Catherine Génisson

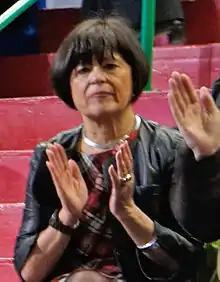
Catherine Génisson French politician and senator

Catherine Génisson (born 22 April 1949) is a French politician of the Socialist Party (PS) who represented the Pas-de-Calais department in the National Assembly of France from 1997 to 2011 and later in the French Senate from 2011 to 2017.